Nicholas Carew (courtier)

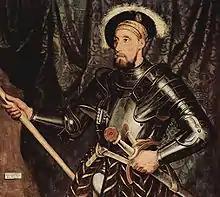
Sir Nicholas Carew

Sir Nicholas Carew KG ( – 3 March 1539), of Beddington in Surrey, was an English courtier and diplomat during the reign of King Henry VIII. He was executed for his alleged part in the Exeter Conspiracy.